Melton Constable Railway Works

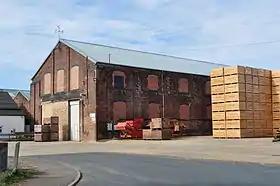

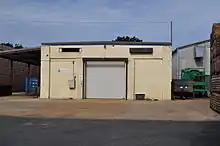
The 1951 engine shed

Melton Constable railway works was a railway maintenance and production facility on the Midland and Great Northern Railway. The buildings and operations in the village of Melton Constable from 1883 to 1964 were vital to the village economy and indeed it is known that the village itself was created to house the employees who worked there. The works are known by many as the 'Crewe of North Norfolk' as Crewe was similar to Melton Constable, although on a much larger scale. Since the loss of the works and rail links the village has never recovered to pre World War I levels.